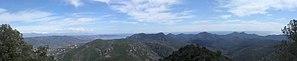
Le massif de l'Esterel est un massif montagneux volcanique de faible altitude de 32 000 hectares, situé sur le bord de la mer Méditerranée. Il couvre le sud-est du Var, une petite partie se trouvant dans les Alpes-Maritimes, en France.
Voyages à travers la France et l'Italie est un récit de voyage en anglais de Tobias Smollett publié le 8 mai 1766.